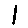
Label: 1